Markus Schirmer

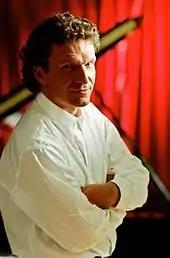
Markus Schirmer

Schirmer is a professor at the University of Music and Performing Arts, Graz, where he teaches concert piano. He was awarded the Music Manual Award at the international Music Convention EUROMUSIC and the , an award for Austrian artists.